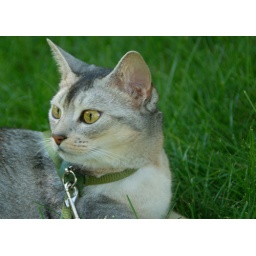
Aby our in door cat outside for the first time.